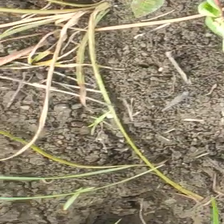
Weed species: Lavhala_(Cyperus_Rotundus)